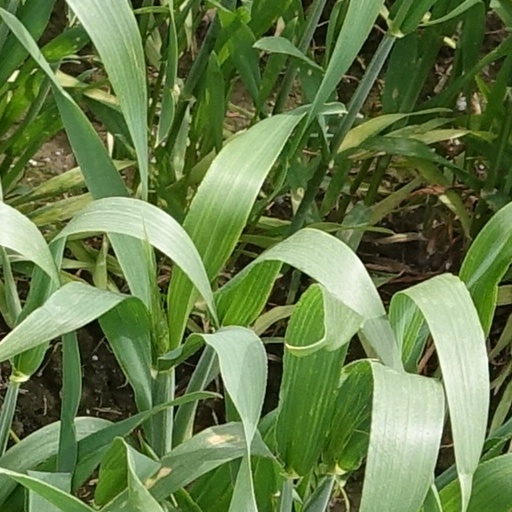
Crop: wheat